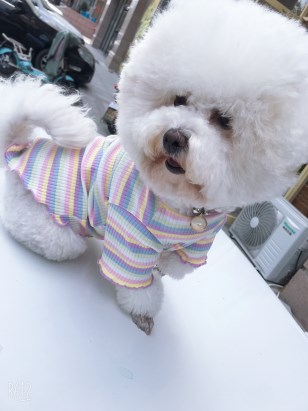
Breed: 3083-n000117-Bichon_Frise